Scuba diving

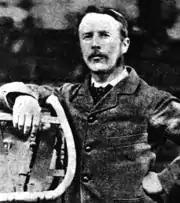
Henry Fleuss (1851–1932) improved the rebreather technology.

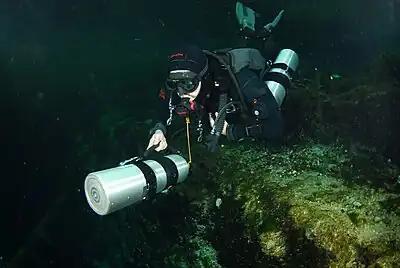
Sidemount diver pushing a cylinder in front

Although underwater diving in the mode of freediving has been practised for thousands of years, the history of scuba diving, closely linked with the history of scuba equipment, began in the 19th century. By the early twentieth century, two basic architectures for underwater breathing apparatus had been developed – open-circuit surface-supplied equipment, where the diver's exhaled gas is vented directly into the water; and closed-circuit scuba, where the carbon dioxide is absorbed from exhaled gas, which is then recirculated with oxygen added as necessary to maintain the volume. By the mid-twentieth century, high pressure gas cylinders were available and another system for scuba had emerged: open-circuit demand scuba, where the diver is supplied with gas on demand, and their exhaled breath is vented directly into the water. Oxygen rebreathers are severely depth-limited due to oxygen toxicity risk, which increases with depth, and the available systems for mixed gas rebreathers were fairly bulky, designed for use with diving helmets and often relied on a constant flow gas supply for driving recirculation.